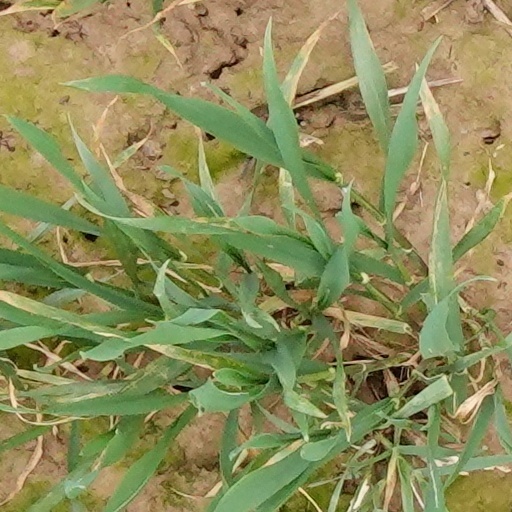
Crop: wheat